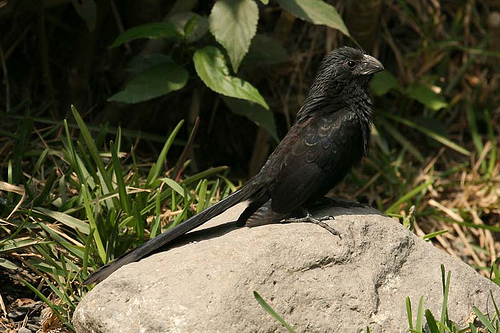
a medium sized bird with a short, stout bill that is pointedthe black bird has a thick black beak and a long black tail.
this is a black bird with a black eyering and a long outer rectricesall black bird with short crooked bill and long rectrices.
medium sized all black bird with short black curved bill.
this bird has wings that are black and has a thick bill
this bird has wings that are black and has a thick billthe bird is black with some dark brown feathers on its back and large thick bill.
this all black bird has a long tail a large black bill and a head that is similar in size with it's body.
this shiny black bird has thick feathers on its head, and a very thick bill.
Species: Groove Billed Ani